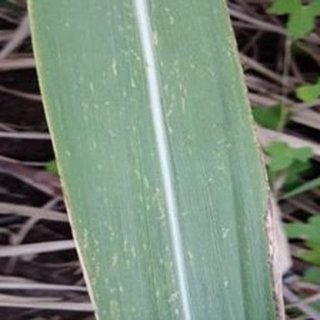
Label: sugarcane_mosaic